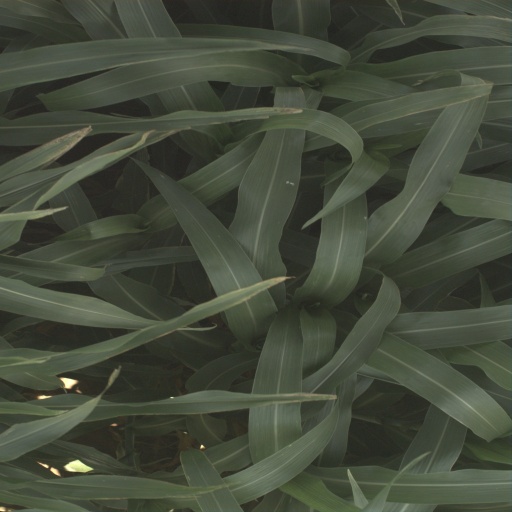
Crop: sorghum